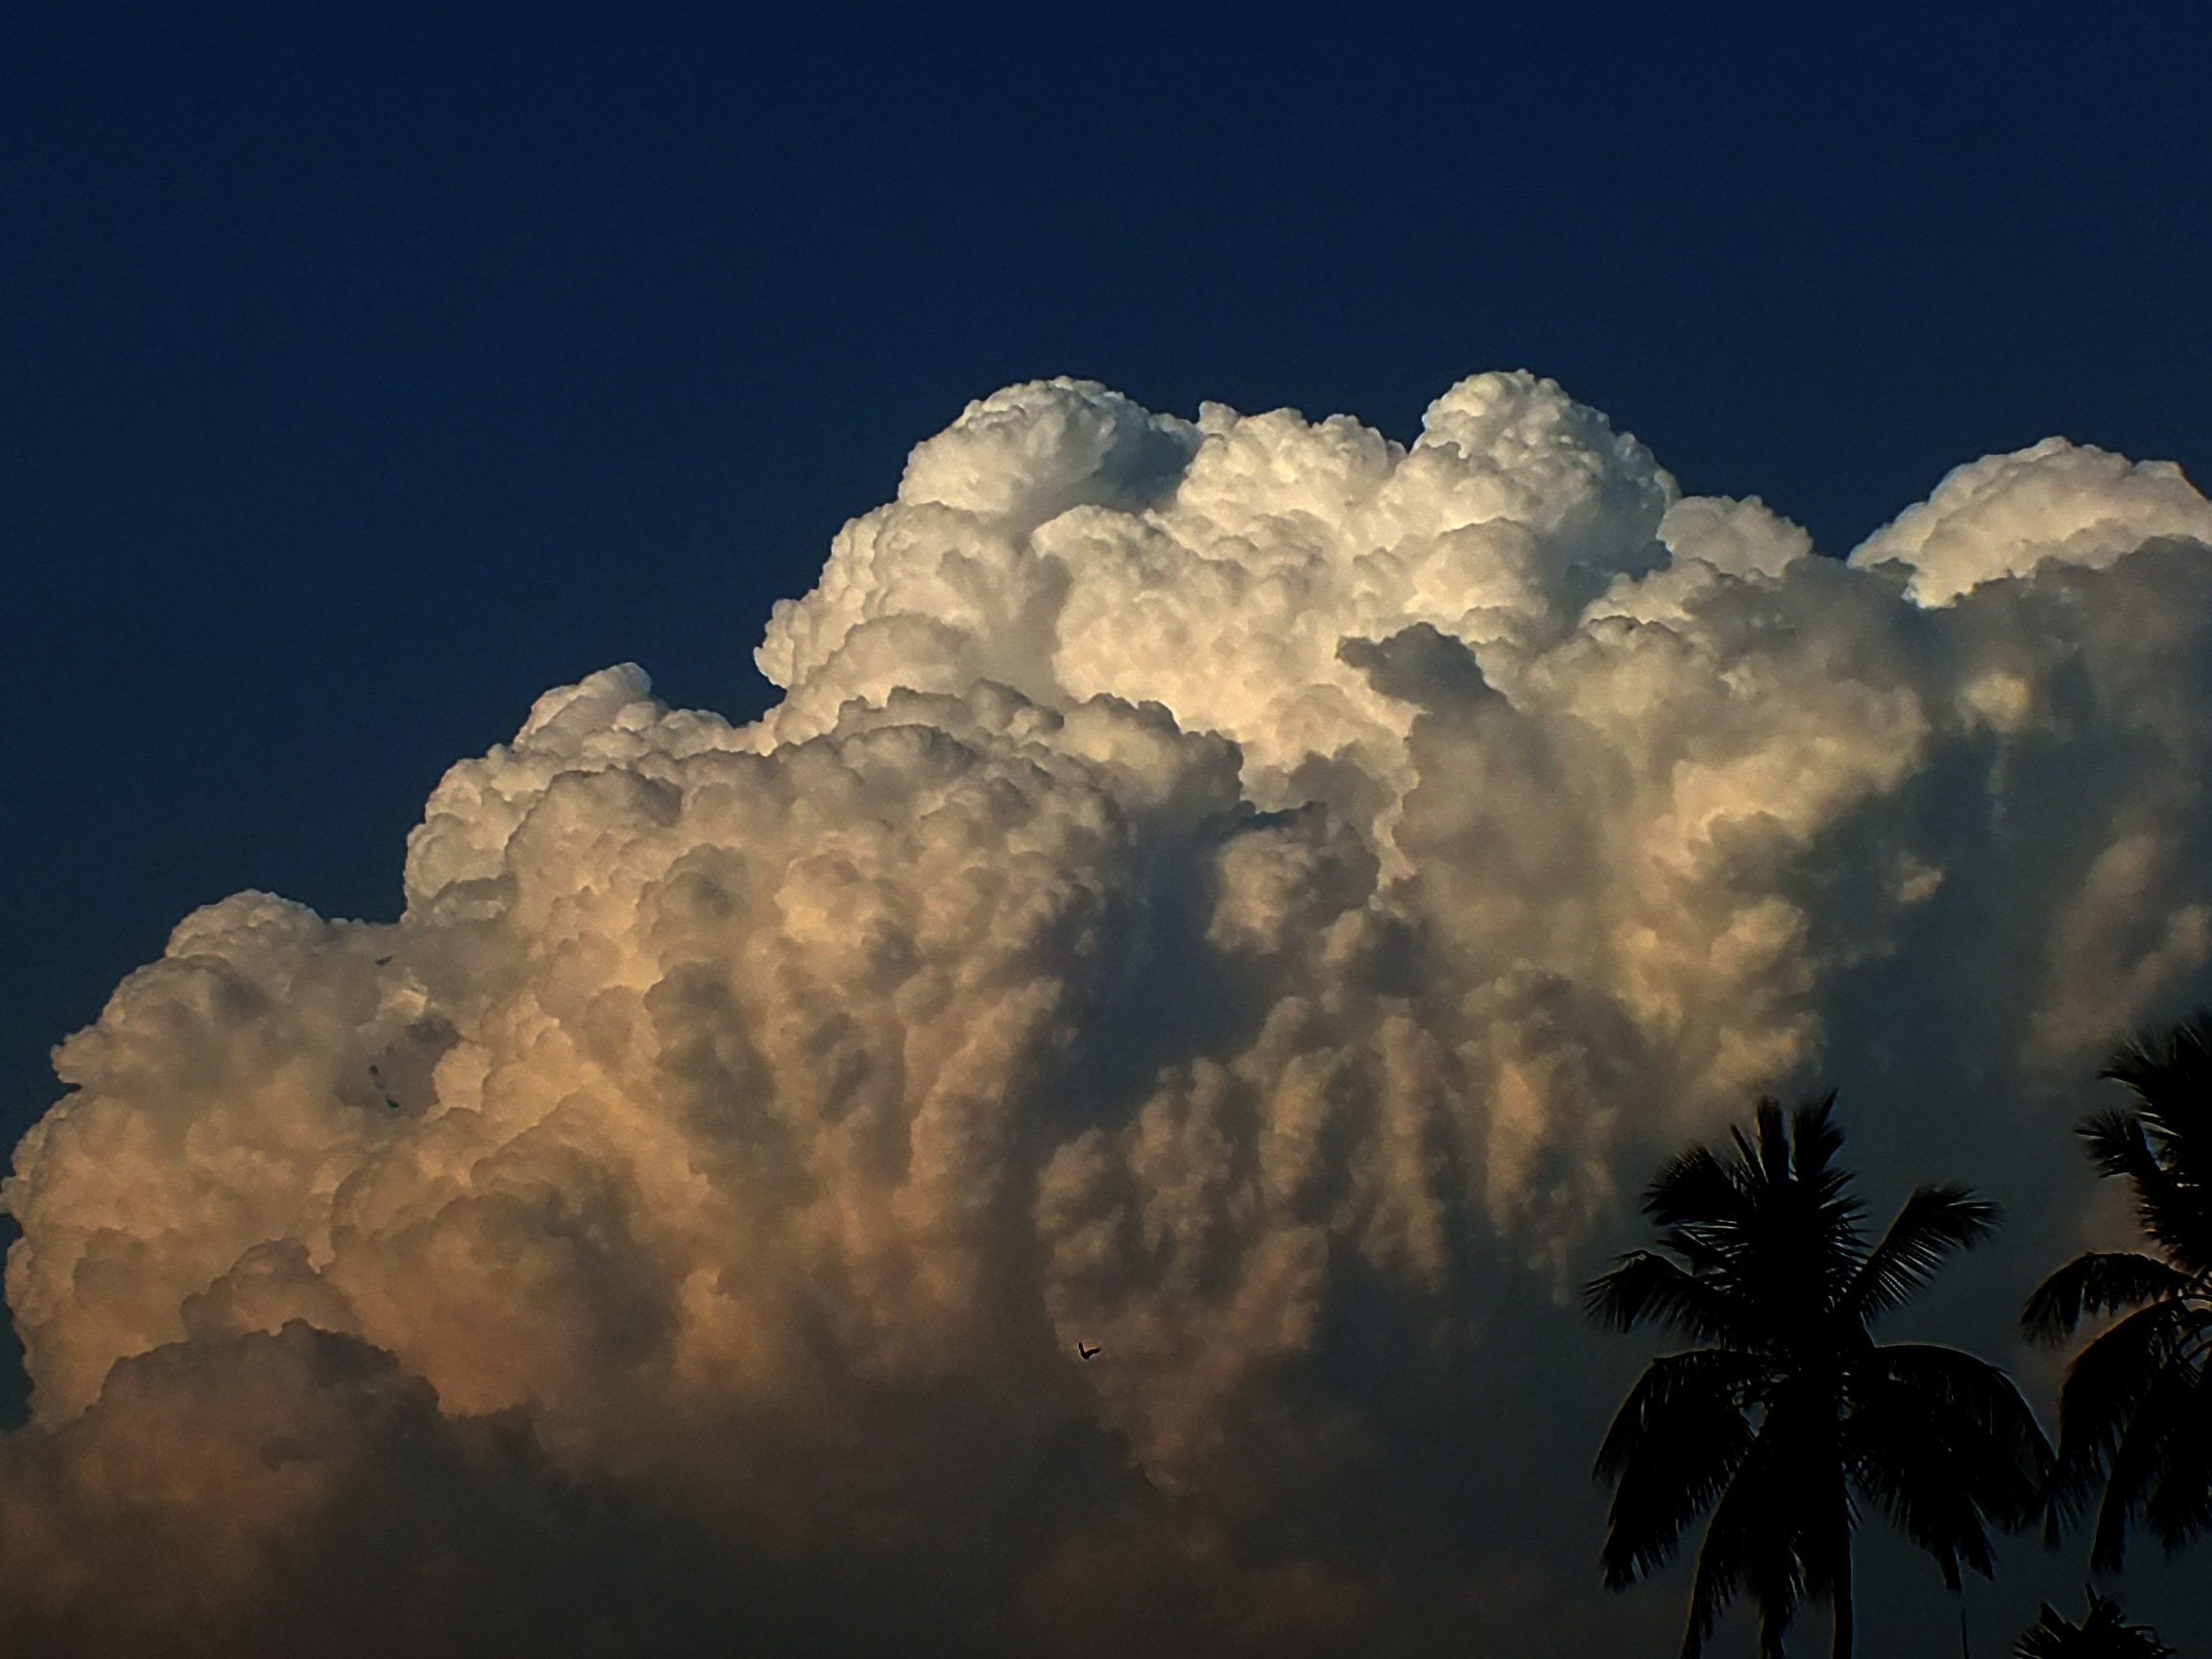
cloud, sky, sunlight, atmosphere, dusk, daytime, cumulus, cloudscape, kolkata, meteorological phenomenon, from my roof top